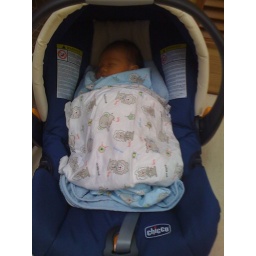
Getting ready to head home from the hospital!!! *We missed a black rain storm by a matter of moments